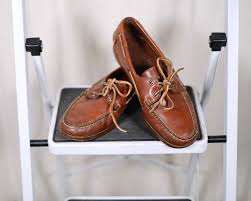
Label: Boat